The Secret of Roan Inish

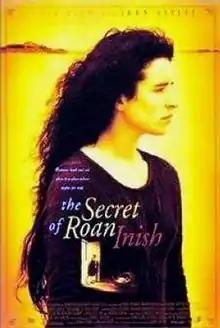
Theatrical release poster

The Secret of Roan Inish is a 1994 independent fantasy-adventure film written and directed by John Sayles. It is based on the 1957 novel "Secret of the Ron Mor Skerry", by Rosalie K. Fry.